Gutta

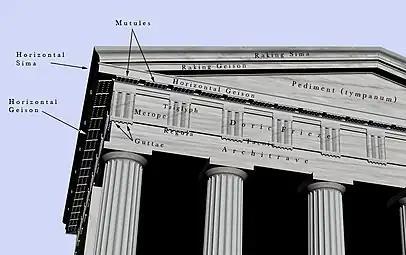
Labelled image of the Doric order entablature

A gutta (Latin pl. guttae, "drops") is a small water-repelling, cone-shaped projection used near the top of the architrave of the Doric order in classical architecture. At the top of the architrave blocks, a row of six "guttae" below the narrow projection of the taenia (fillet) formed an element called a regula. A "regula" was aligned under each triglyph of the Doric frieze. In addition, the underside of the projecting geison above the frieze had rectangular protrusions termed "mutules" that each had three rows of six "guttae". These mutules were aligned above each triglyph and each metope.